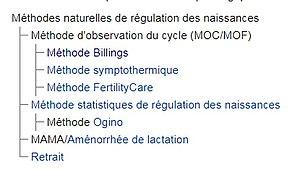
Matrice de dénomination des ""méthodes naturelles"""
Les méthodes naturelles de régulation des naissances ou de contraception forment un ensemble de méthodes de contrôle des naissances qui permettent d'augmenter ou de réduire les probabilités de grossesse. Il existe des méthodes, plus ou moins efficaces, fondées sur l'observation du cycle menstruel féminin, sur l'allaitement maternel ou sur le retrait masculin. Elles ont été définies par l'OMS en 1976, dans un document mis à jour en 1988.